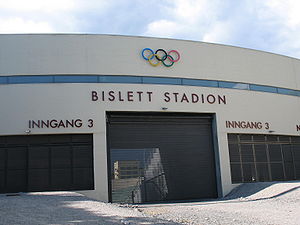
Bislett stadion
Bislett Stadion
Bislett stadion er en idrætsarena i Oslo. Arenaen er mest kendt som arrangør af atletikstævnet Bislett Games som er en af Golden League-stævnerne. Arenaen bruges bl.a. til atletik, hurtigløb på skøjter, bandy og fodbold. Over 50 verdensrekorder i atletik er blevet slået på Bislett samt 14 i hurtigløb på skøjter. Den første arena blev bygget i 1917 og i 2004 blev hele den gamle arena revet ned for at en ny skulle bygges. Nye Bislett Stadion stod færdig til Golden League 2005. Der er plads til 15.400 tilskuere til idræt.